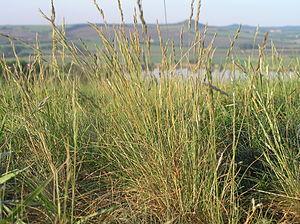
Cette liste de Tracheophyta de Bosnie-Herzégovine, ainsi que d’espèces introduites est un aperçu incomplet d’espèces de mousses, de fougères, de gymnospermes et d’angiospermes citées dans la littérature disponible en langues bosniaque, croate, serbe et serbo-croate. Cet aperçu n’inclue pas des espèces cultivées ni celles occasionnellement introduites.